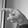
ASL letter: P